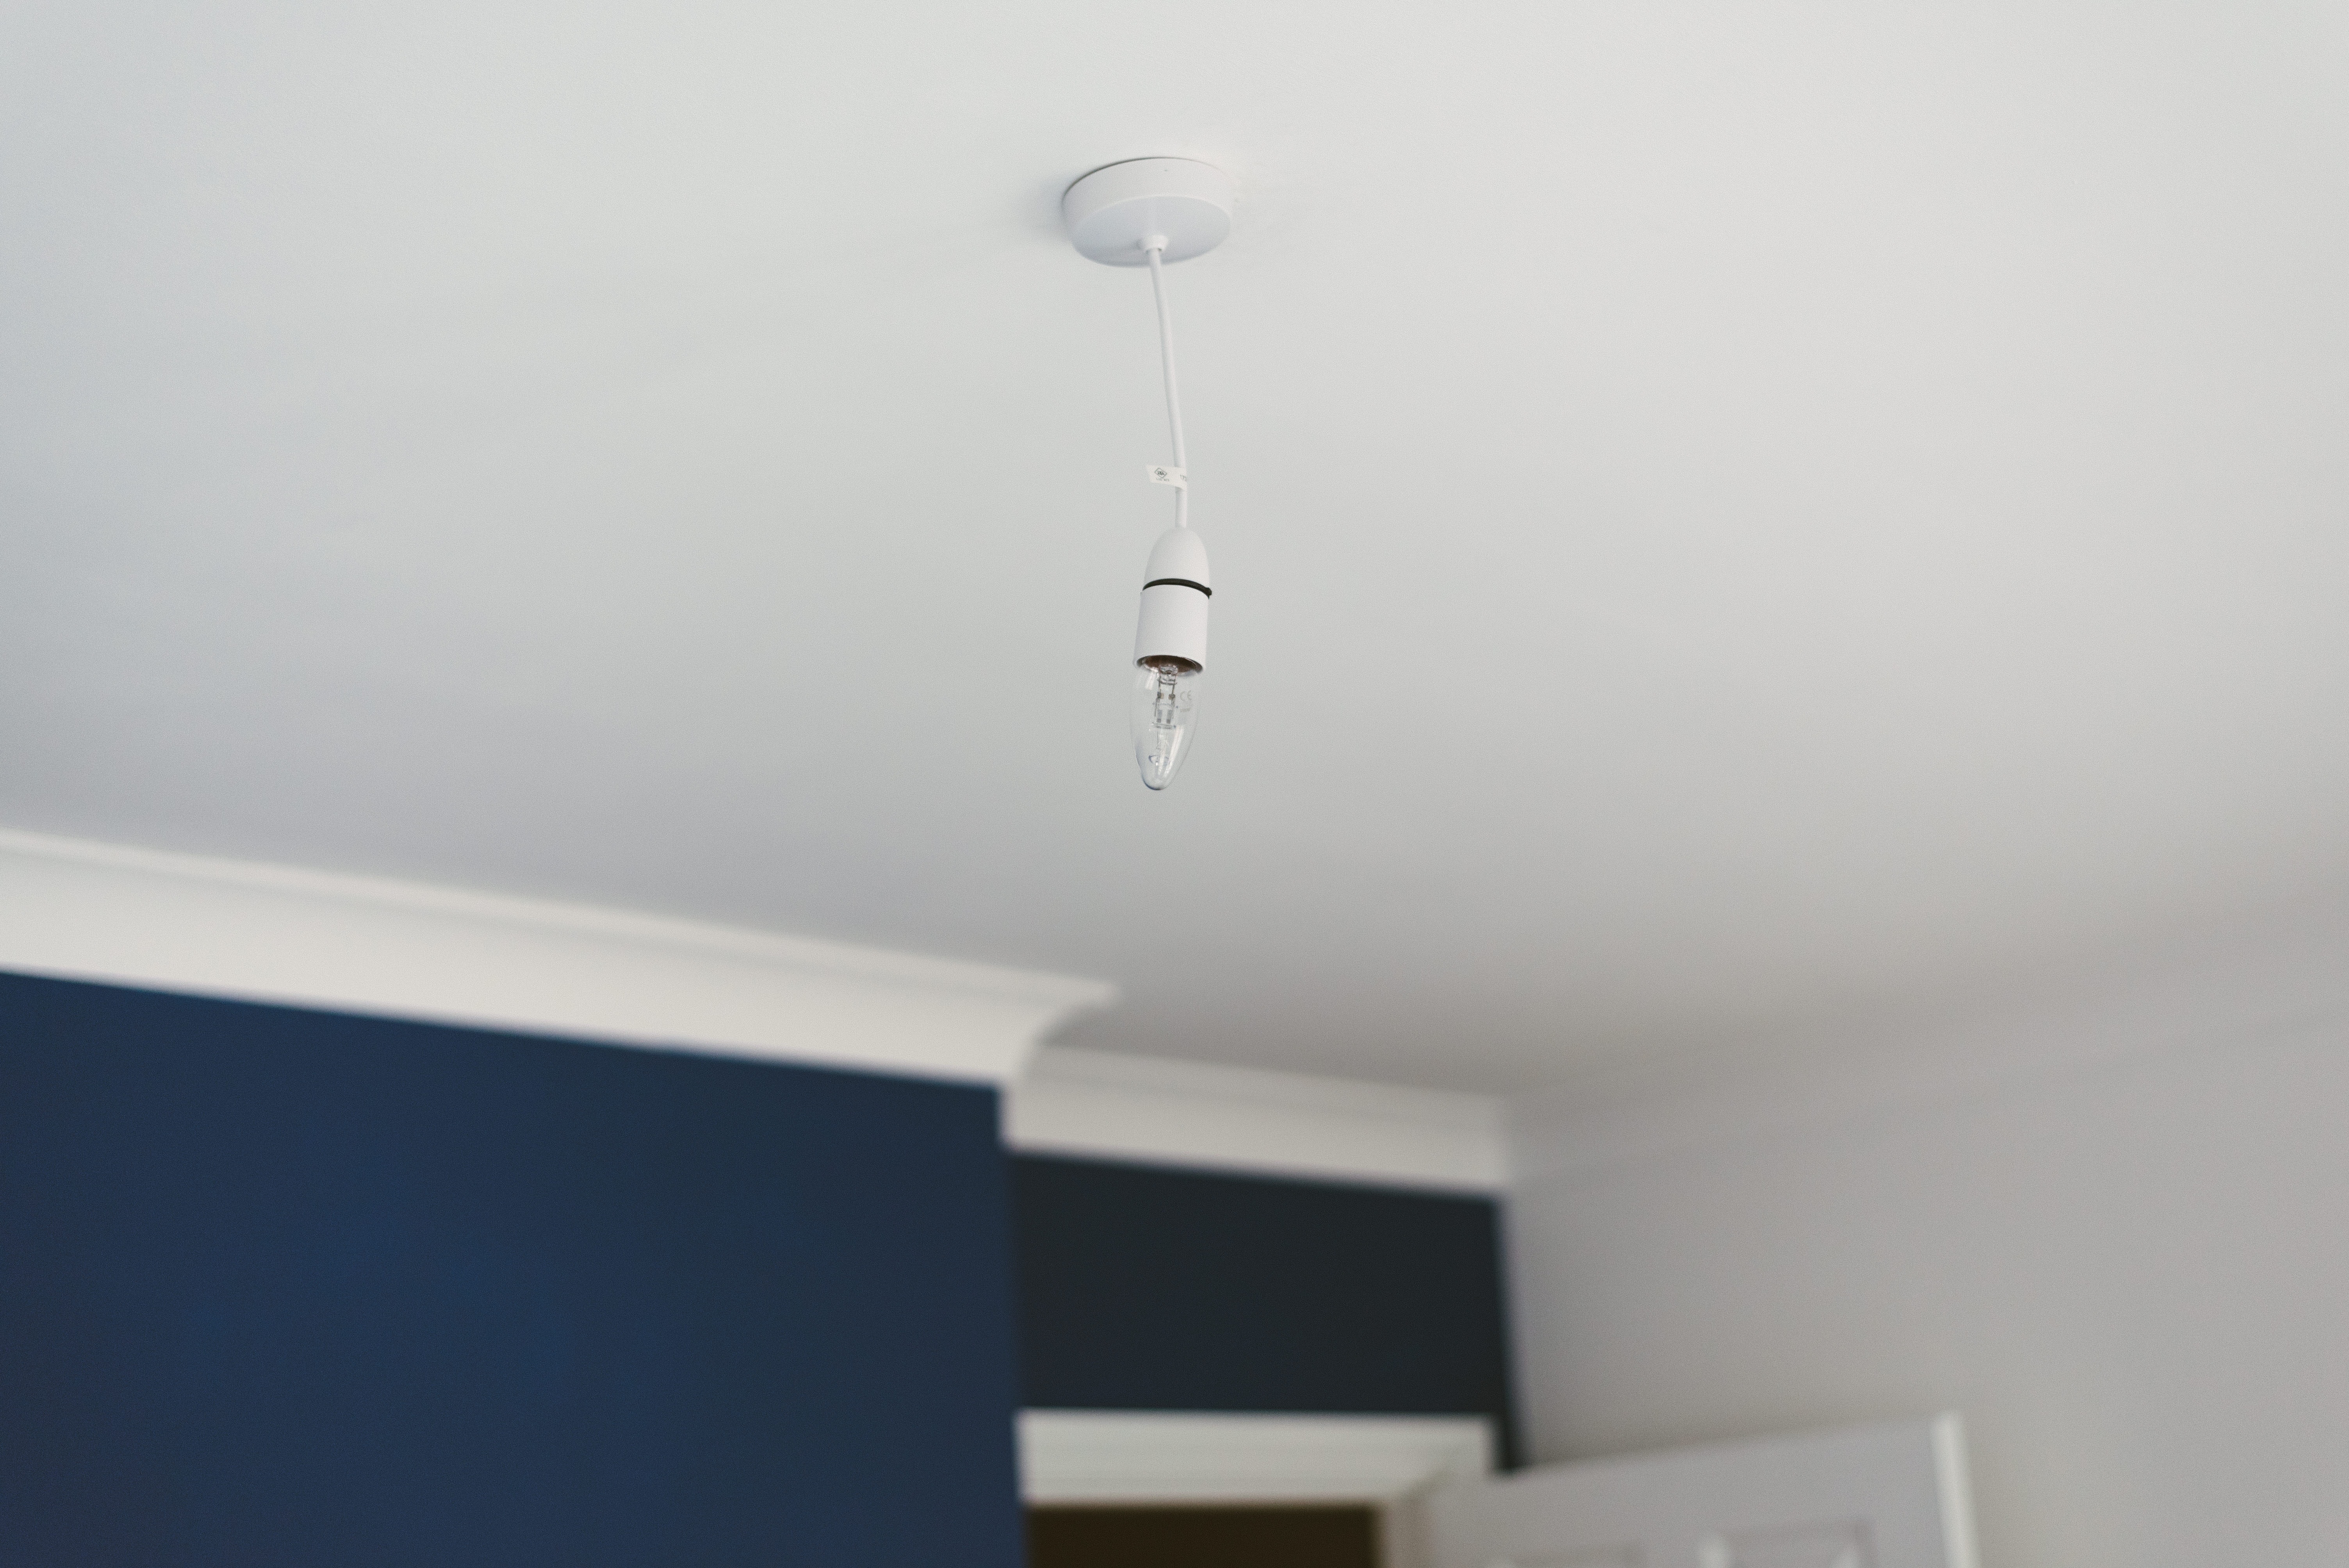
ceiling, ceiling fixture, lighting, line, light fixture, Material property, plaster, room, lighting accessory